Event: Nepal Earthquake
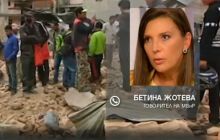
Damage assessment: damage